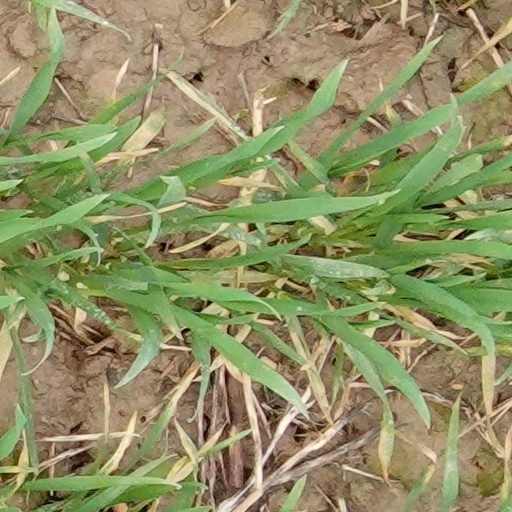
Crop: wheat